Truckfighters

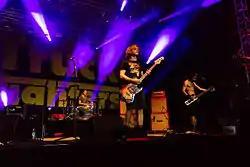
Truckfighters at Wacken Open Air 2015

Truckfighters is a Swedish two-man stoner rock band with different drummers joining on and off. Formed in Örebro in 2001, the band's current lineup comprises founding members Oskar "Ozo" Cedermalm and Niklas "Dango" Källgren, and currently Joel "Jolo" Alex on drums. They have released five studio albums.